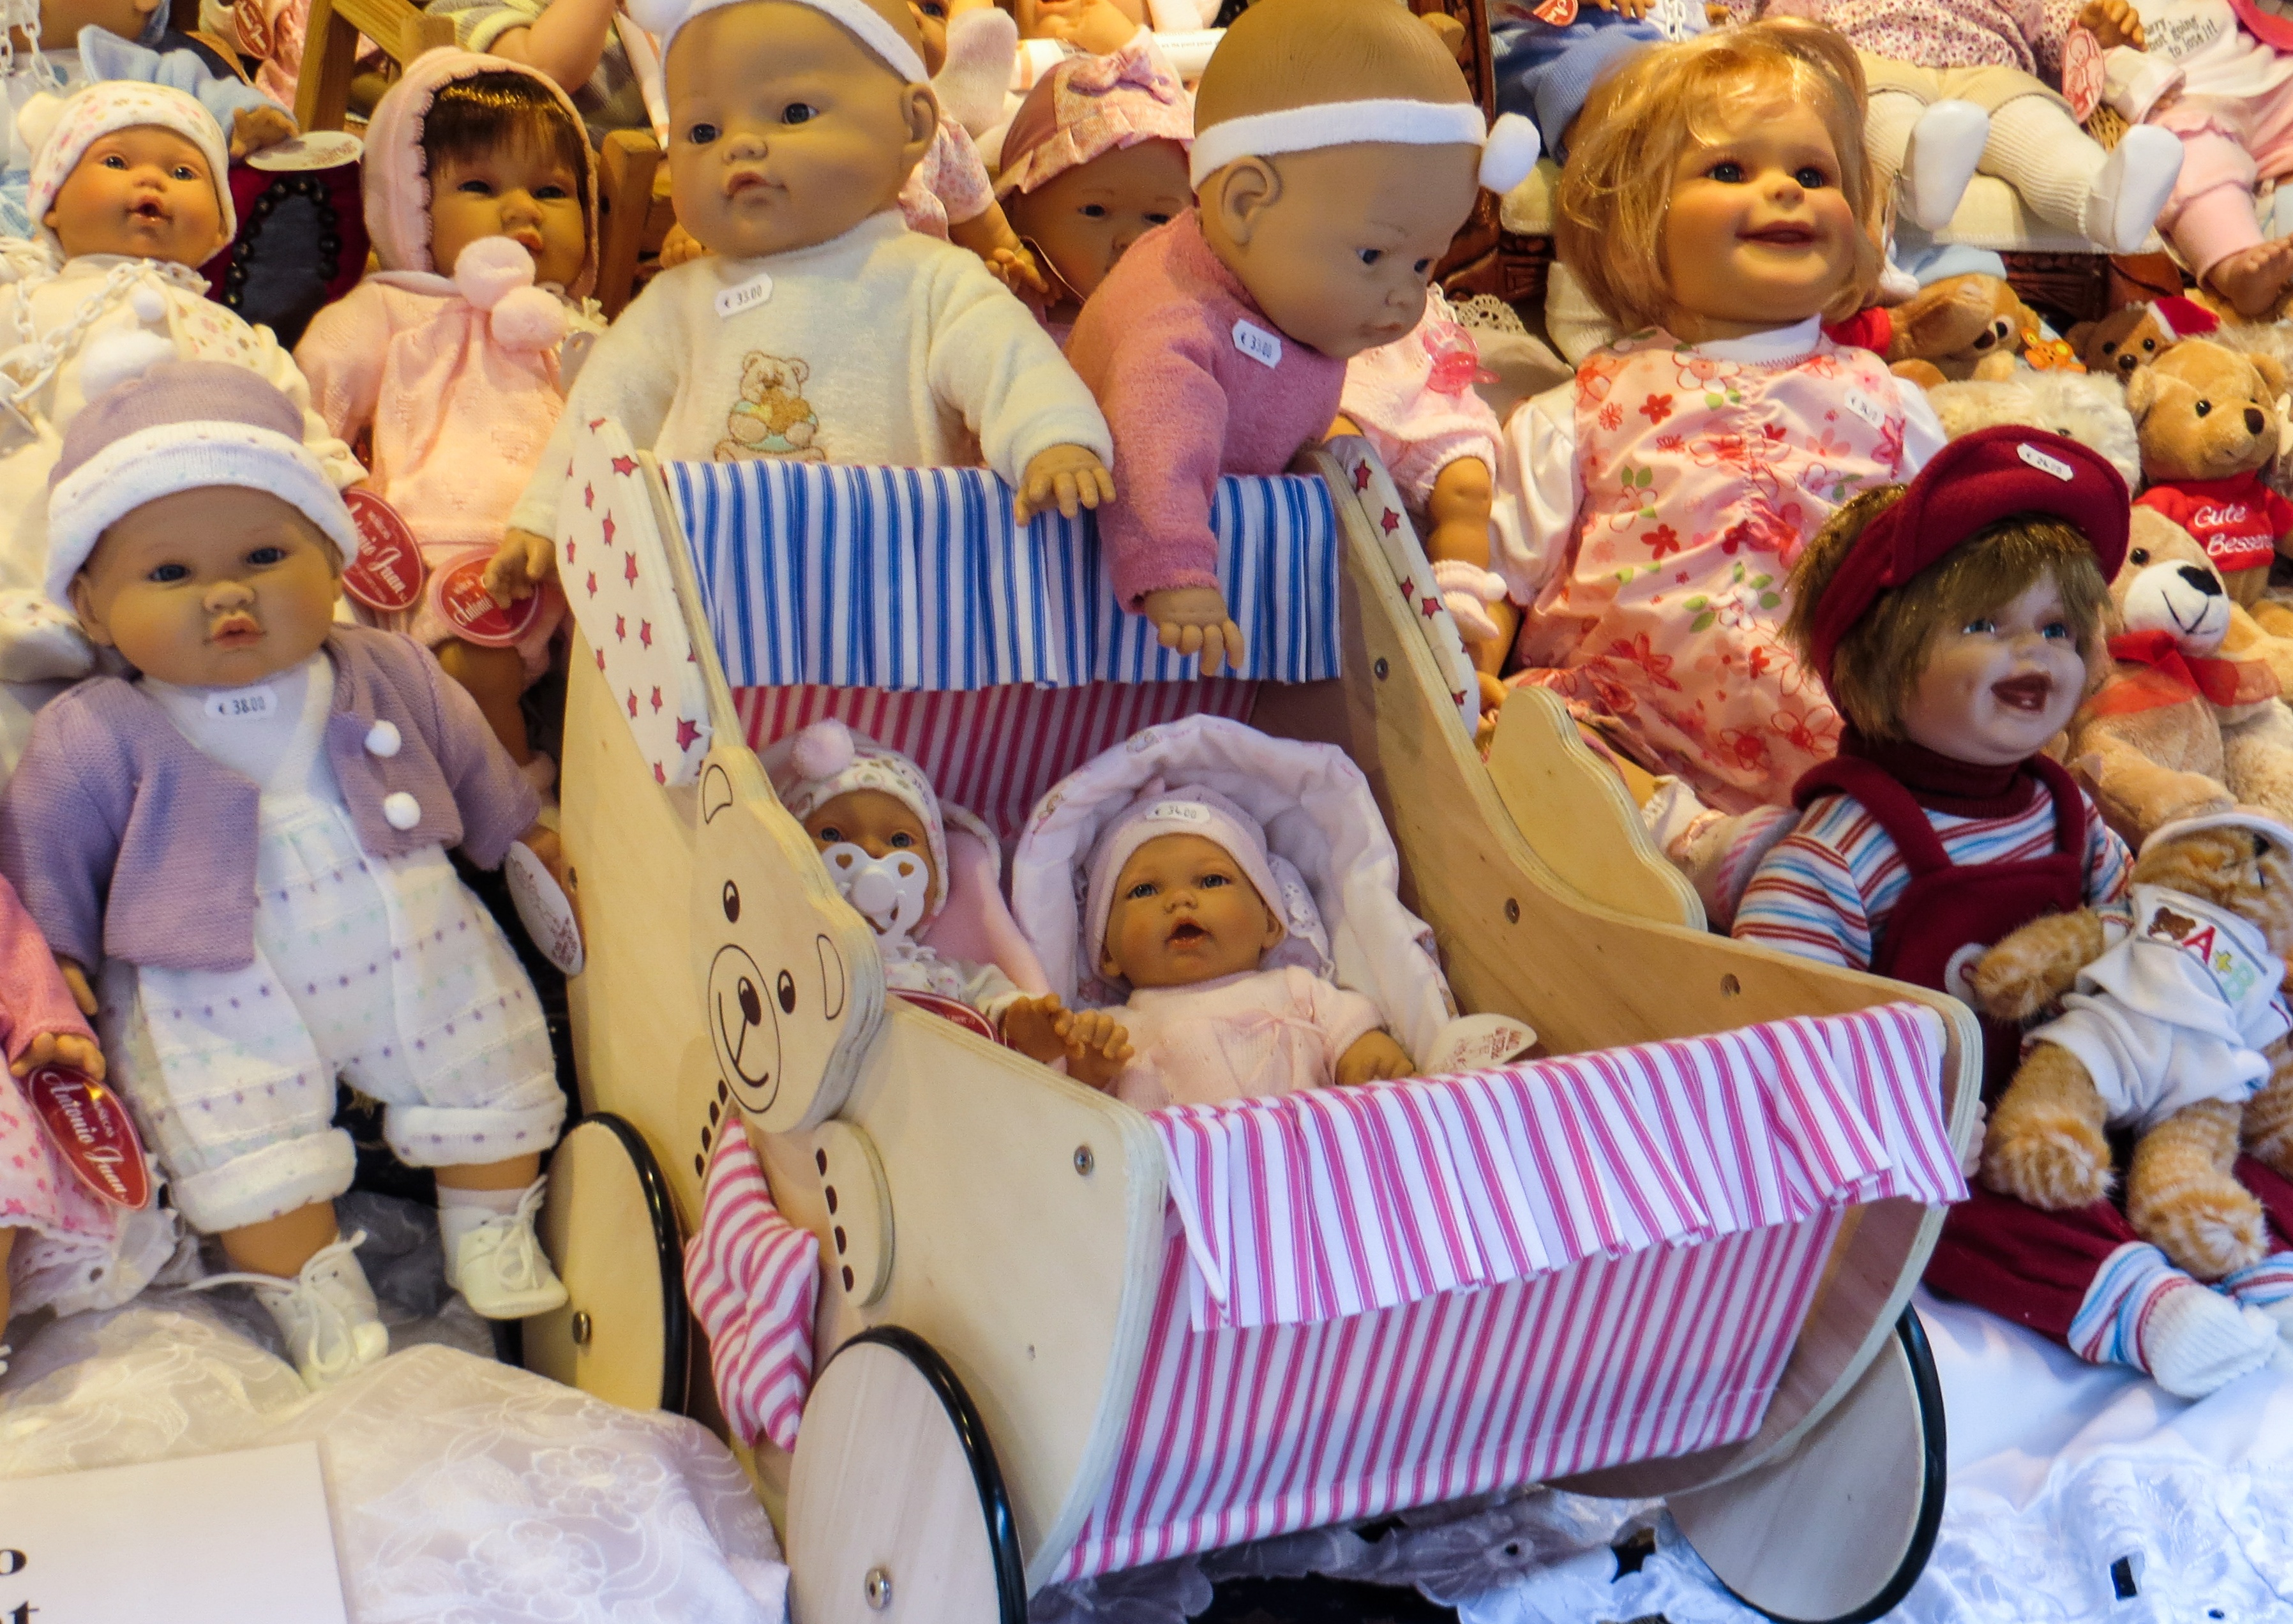
people, child, toy, doll, festival, children, toys, dolls, faces, tradition